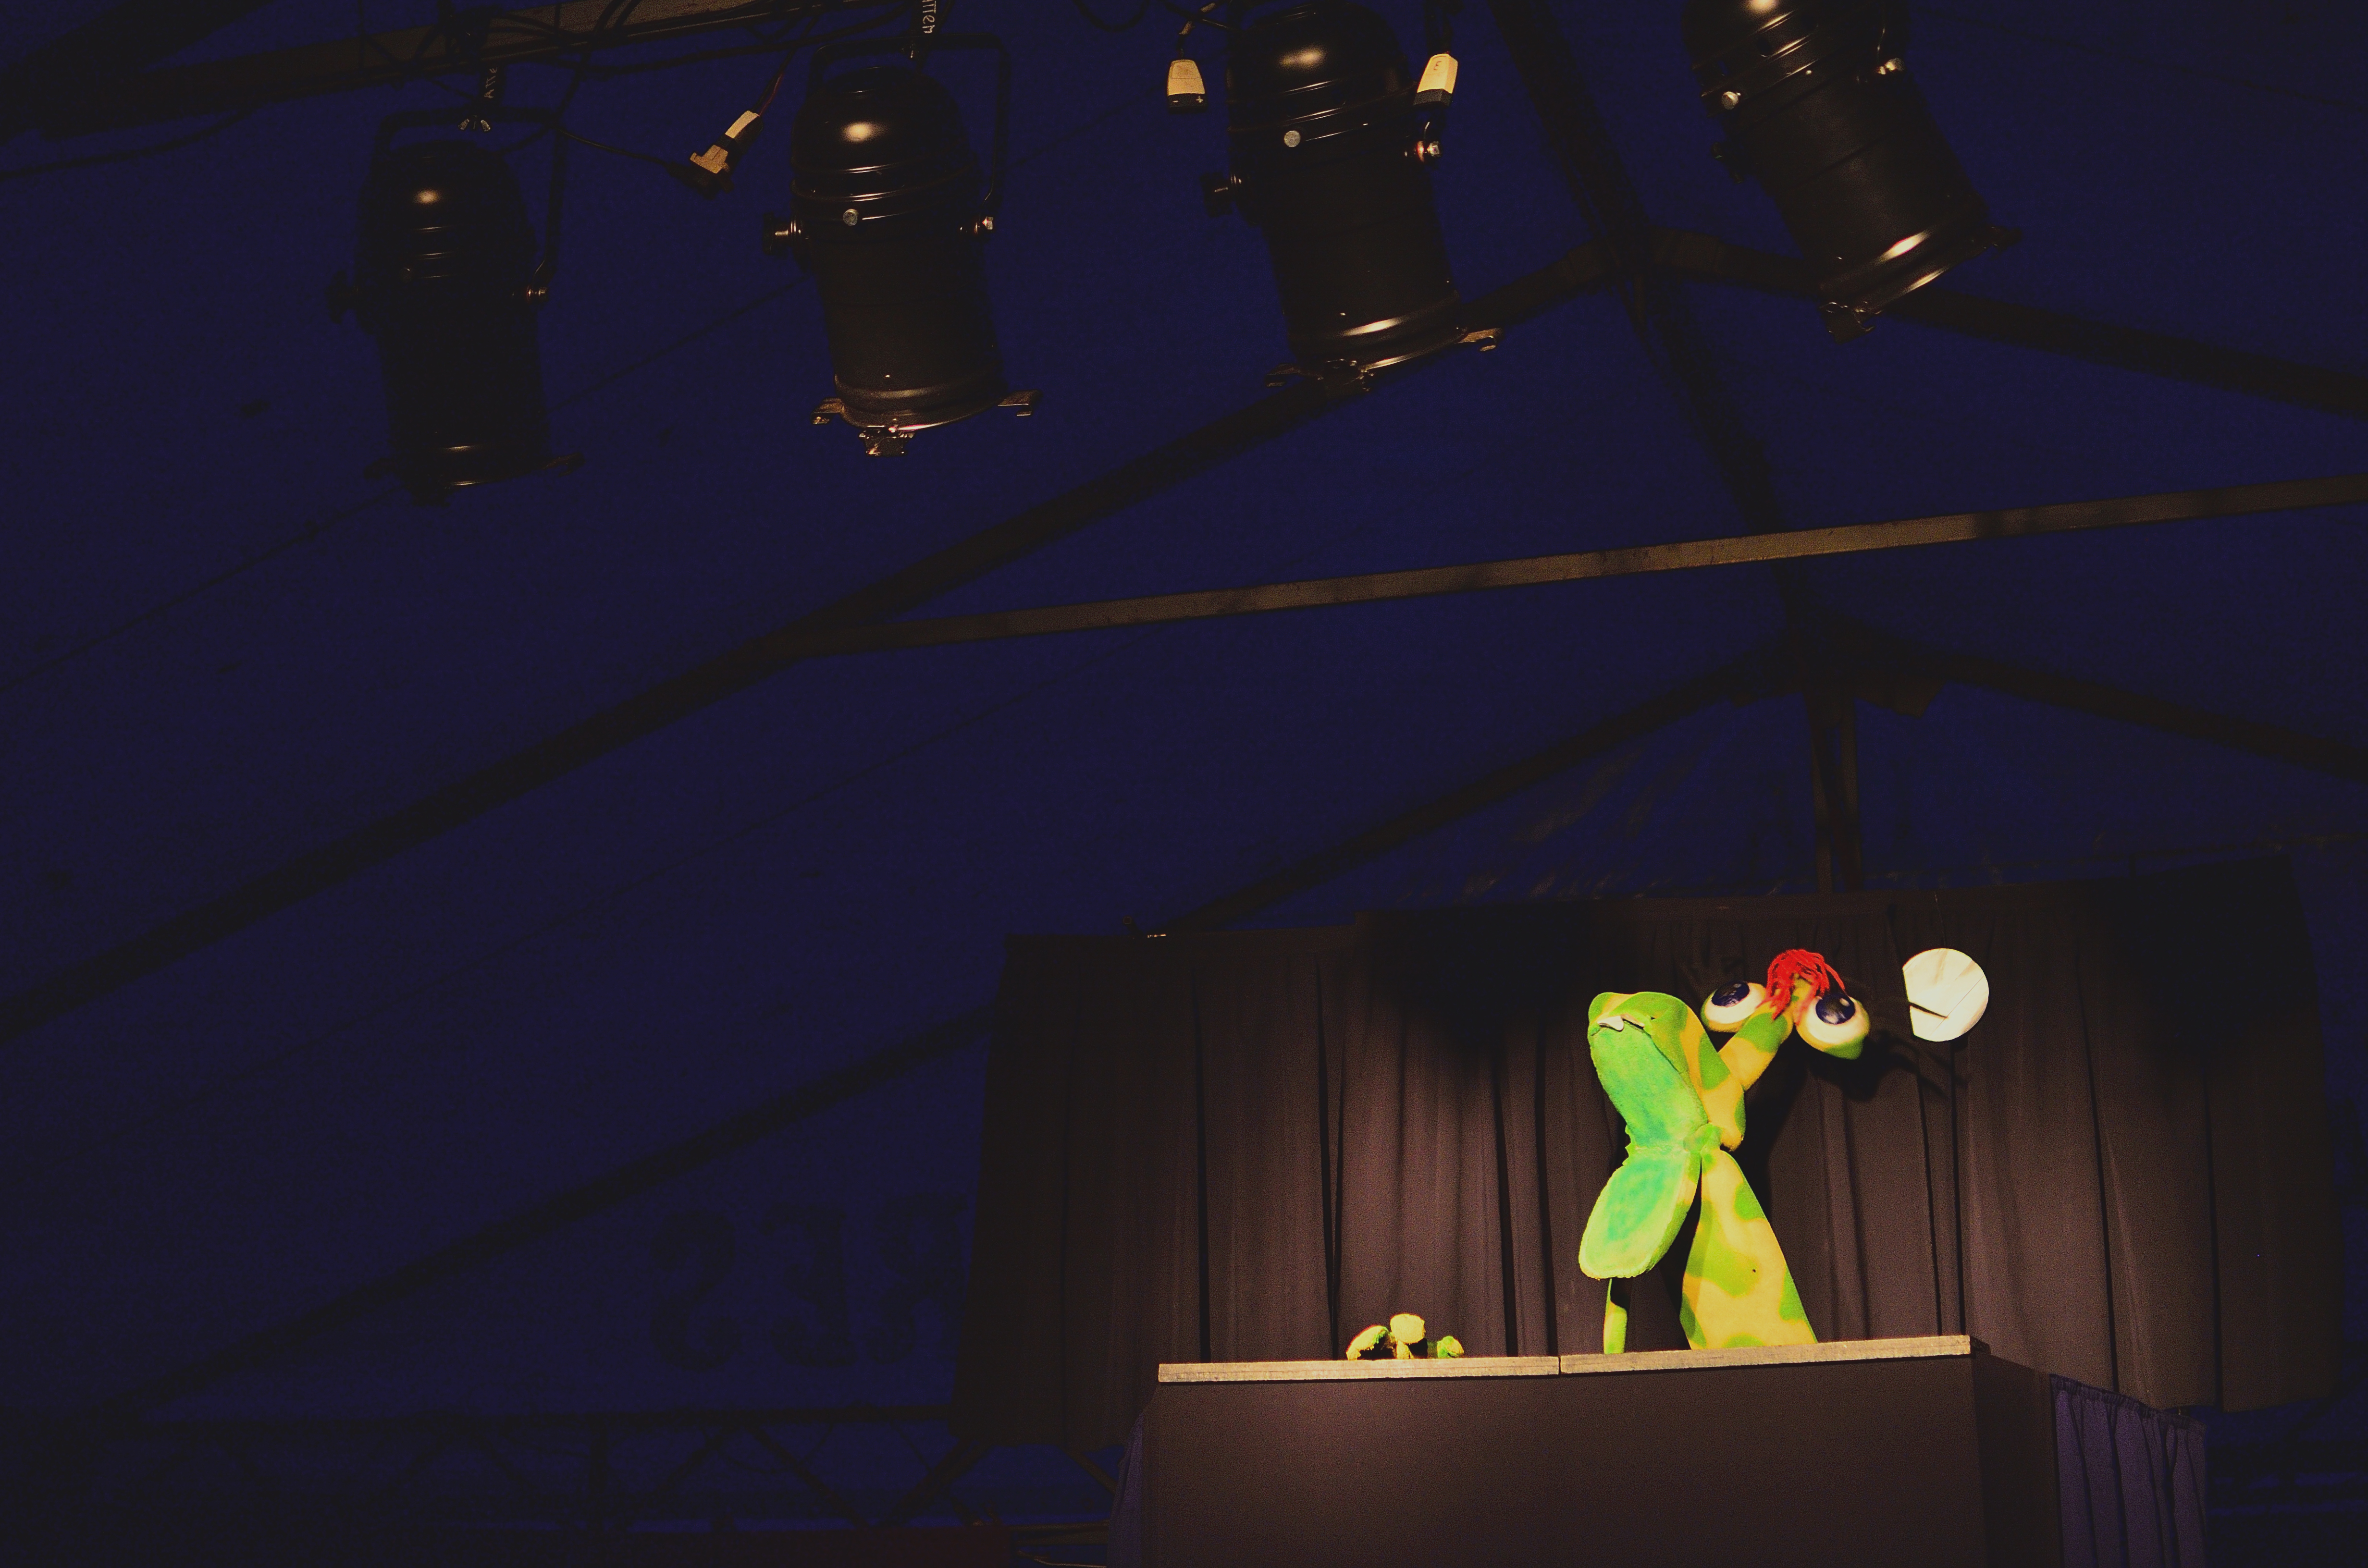
light, night, color, darkness, stage, performance, titeres, lailaylailala, screenshot, performing arts, atmosphere of earth